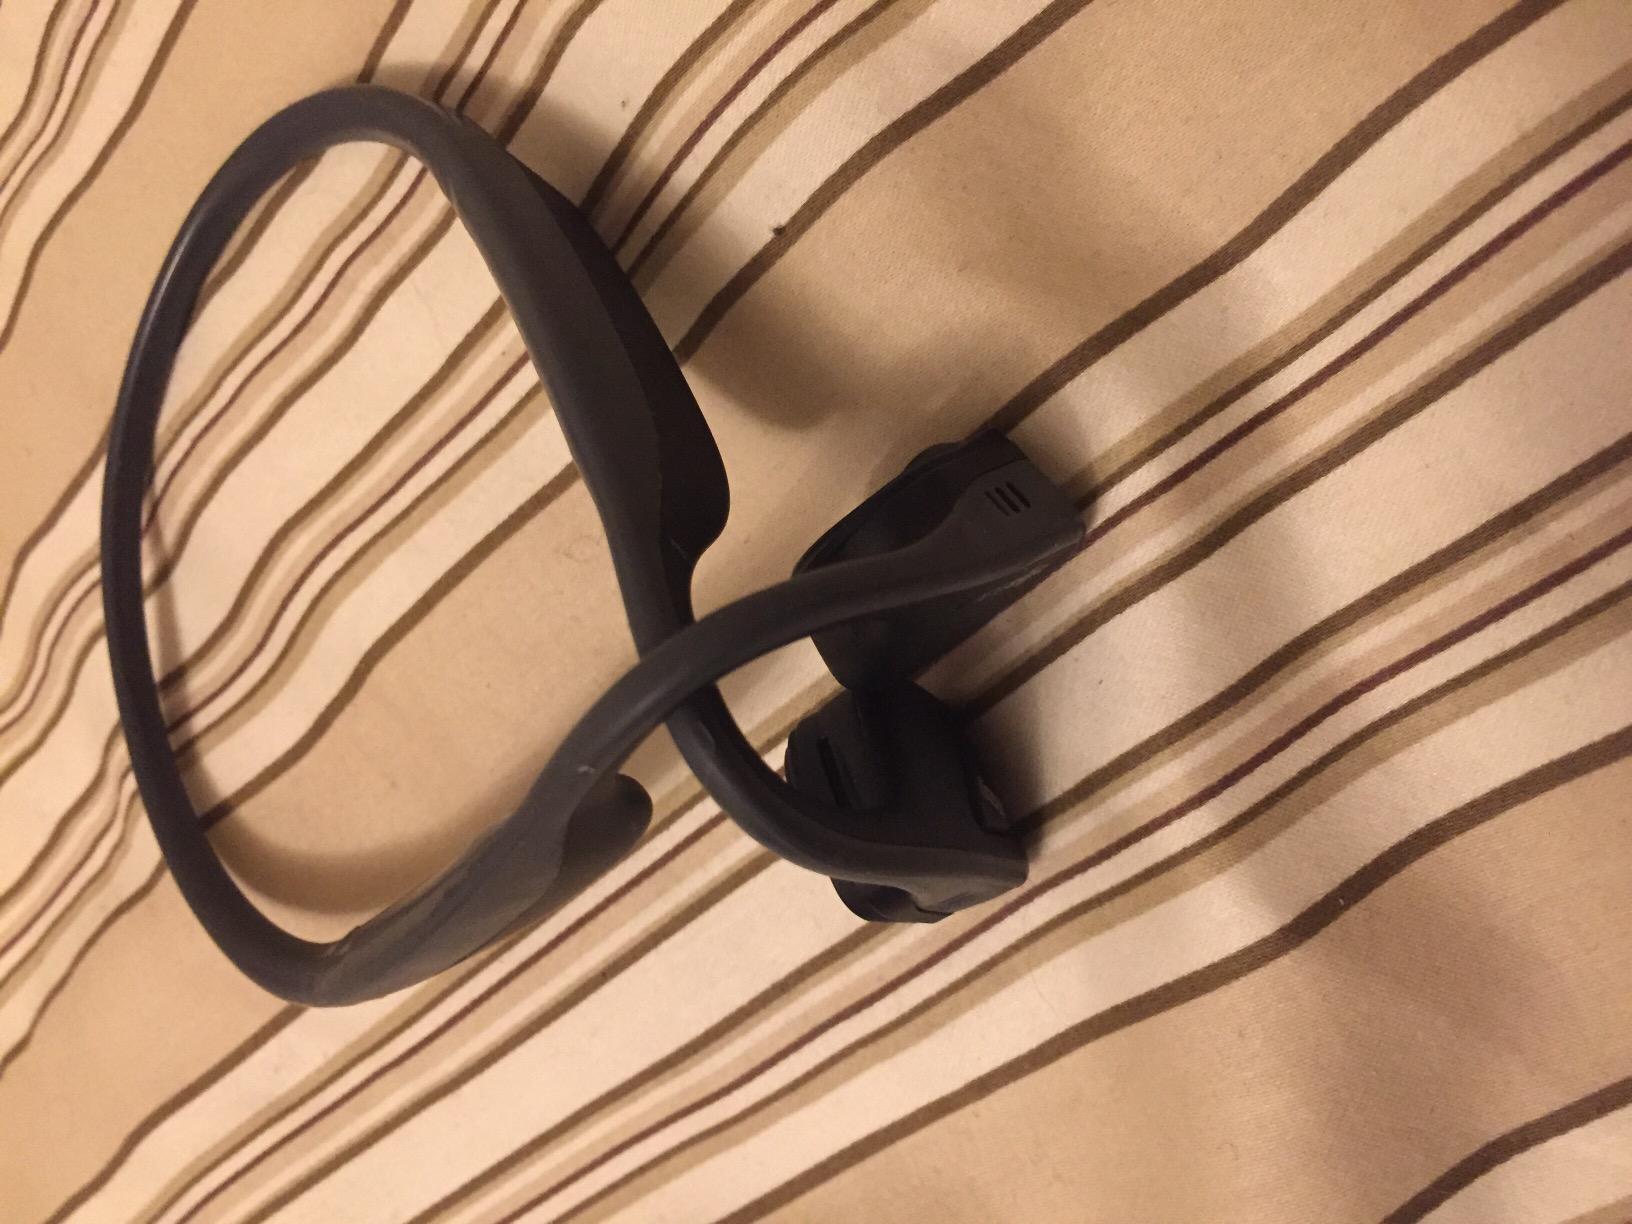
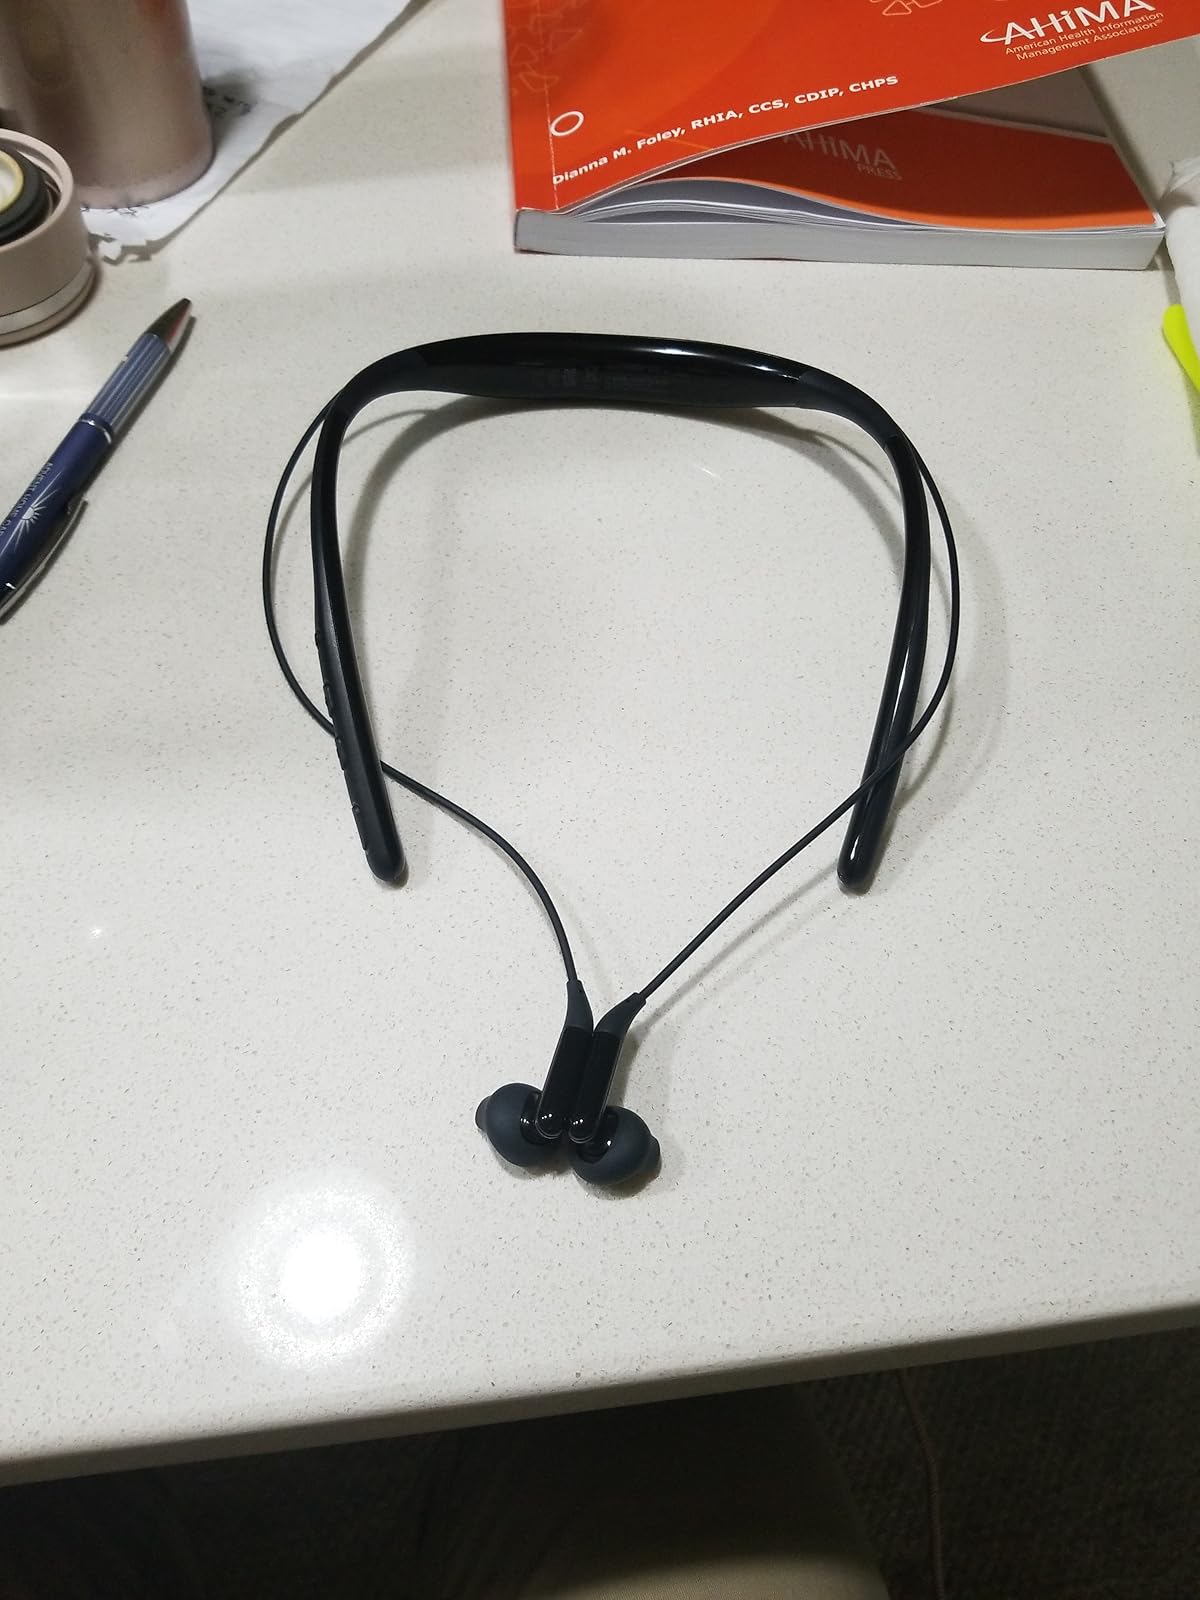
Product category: headphones
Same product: no